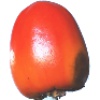
Label: Kaki 1